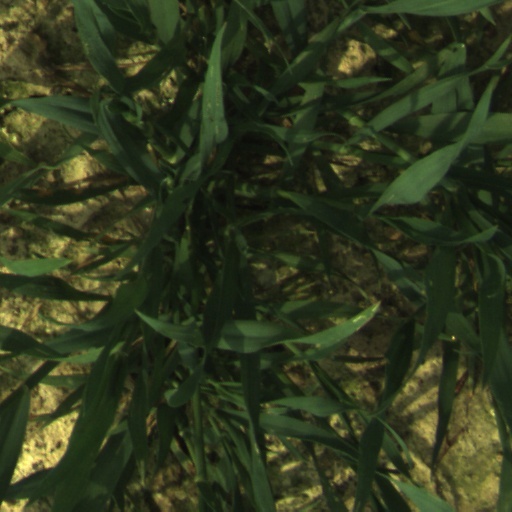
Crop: wheat